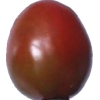
Label: tomato_cherry_maroon